Air d'Ayiti

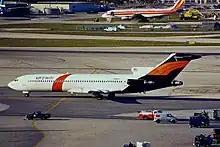
Air d'Ayiti Boeing 727-200 taxiing at Miami International Airport in 1999

Air d'Ayiti was a short-lived airline based in Port-au-Prince, Haiti, which was operational between 1997 and 1999. It operated scheduled and charter flights within the Caribbean and to Miami in the United States.